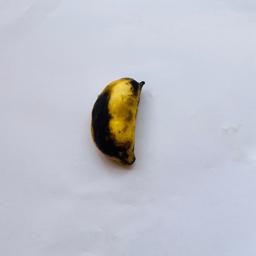
Banana variety: Sabri Kola